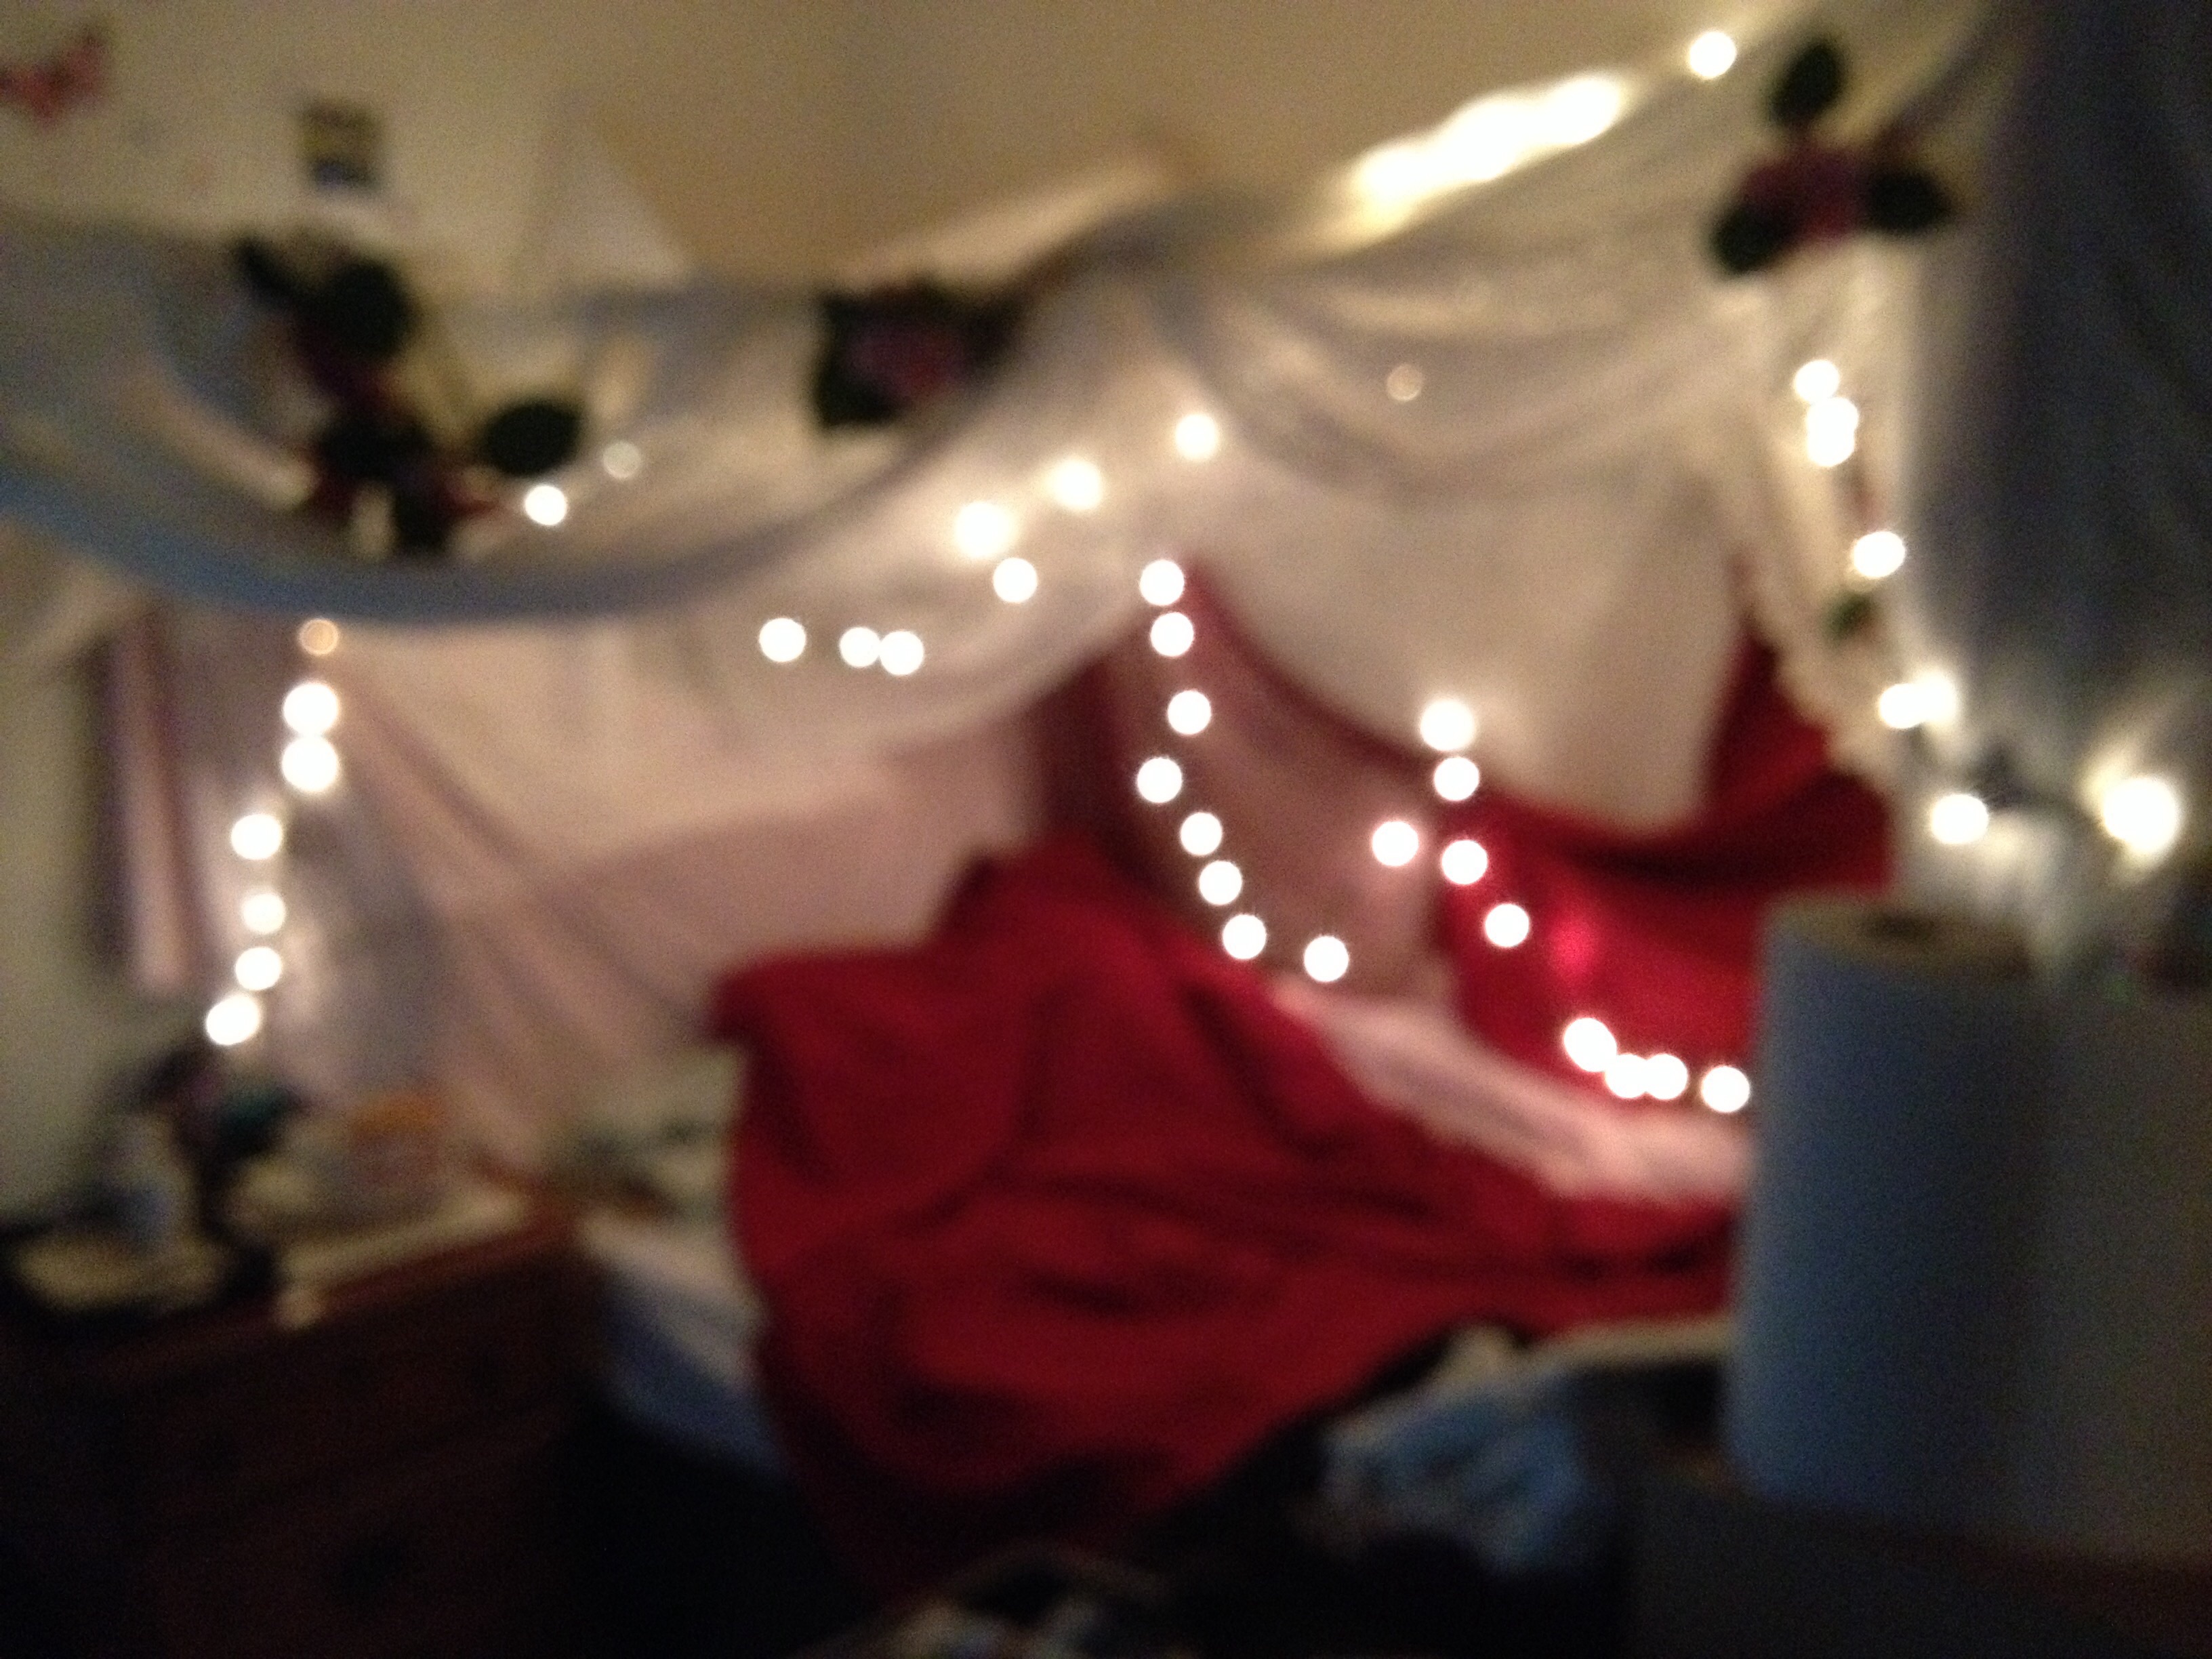
holiday, christmas, christmas decoration, event